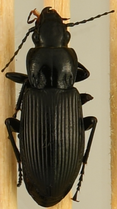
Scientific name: Pterostichus melanarius
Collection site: UNDERC Site (UNDE), plot UNDE_006